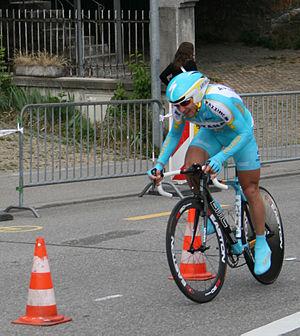
Andreï Anatolievitch Mizourov - en russe : Андрей Анатольевич Мизуров et en anglais : Andrey Mizurov - né le 16 mars 1973 à Karaganda, est un coureur cycliste kazakh. Il a notamment remporté la première édition de l'UCI Asia Tour.